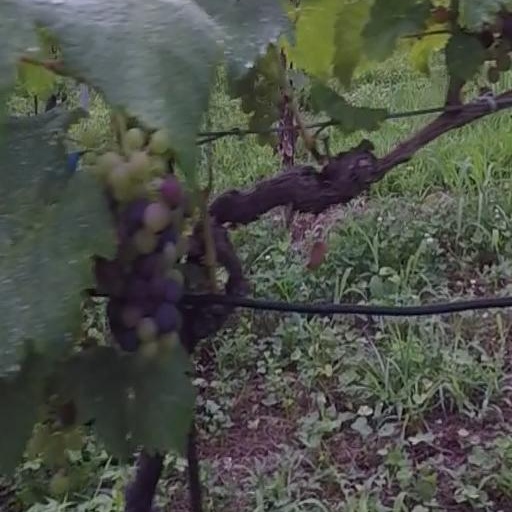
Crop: grape